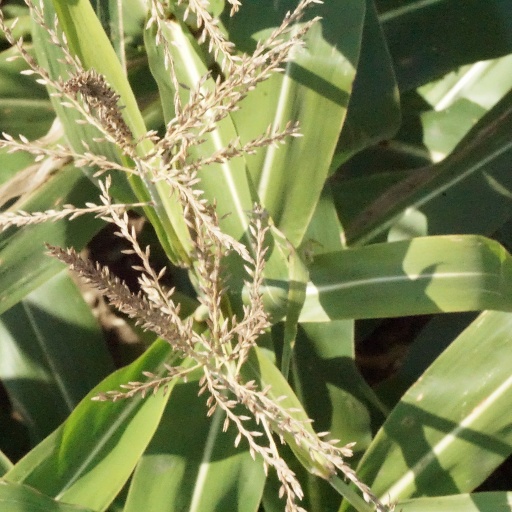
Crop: maize; corn